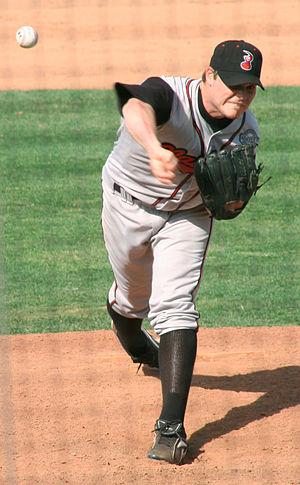
Timothy Charles Dillard est un lanceur de relève droitier des Ligues majeures de baseball jouant avec les Brewers de Milwaukee.